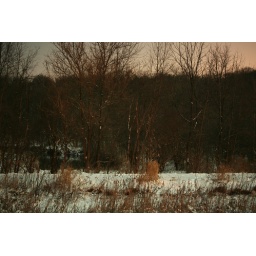
the creek and forest near my house illuminated by a full moon